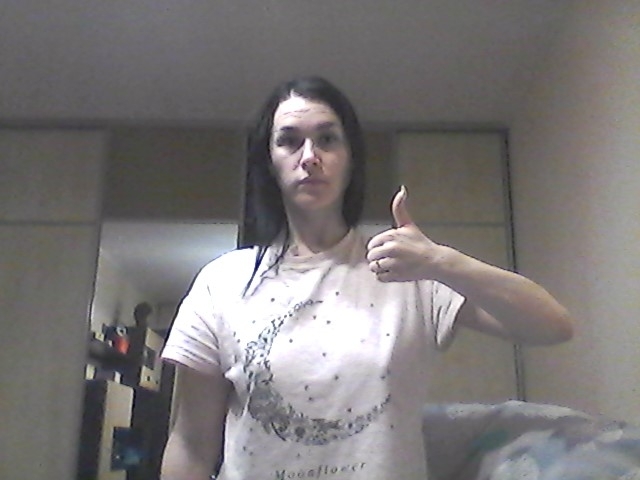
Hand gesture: like